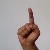
The image shows a hand gesture representing the letter 'D' in Indian Sign Language.